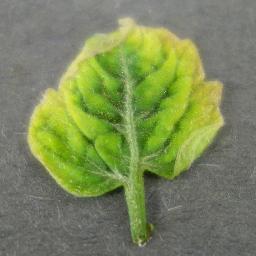
Label: Tomato___Tomato_Yellow_Leaf_Curl_Virus